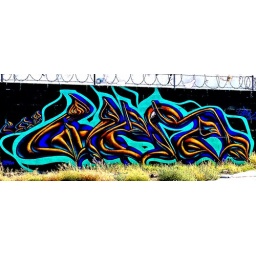
This street art is on a wall in south El Paso's warehouse district.